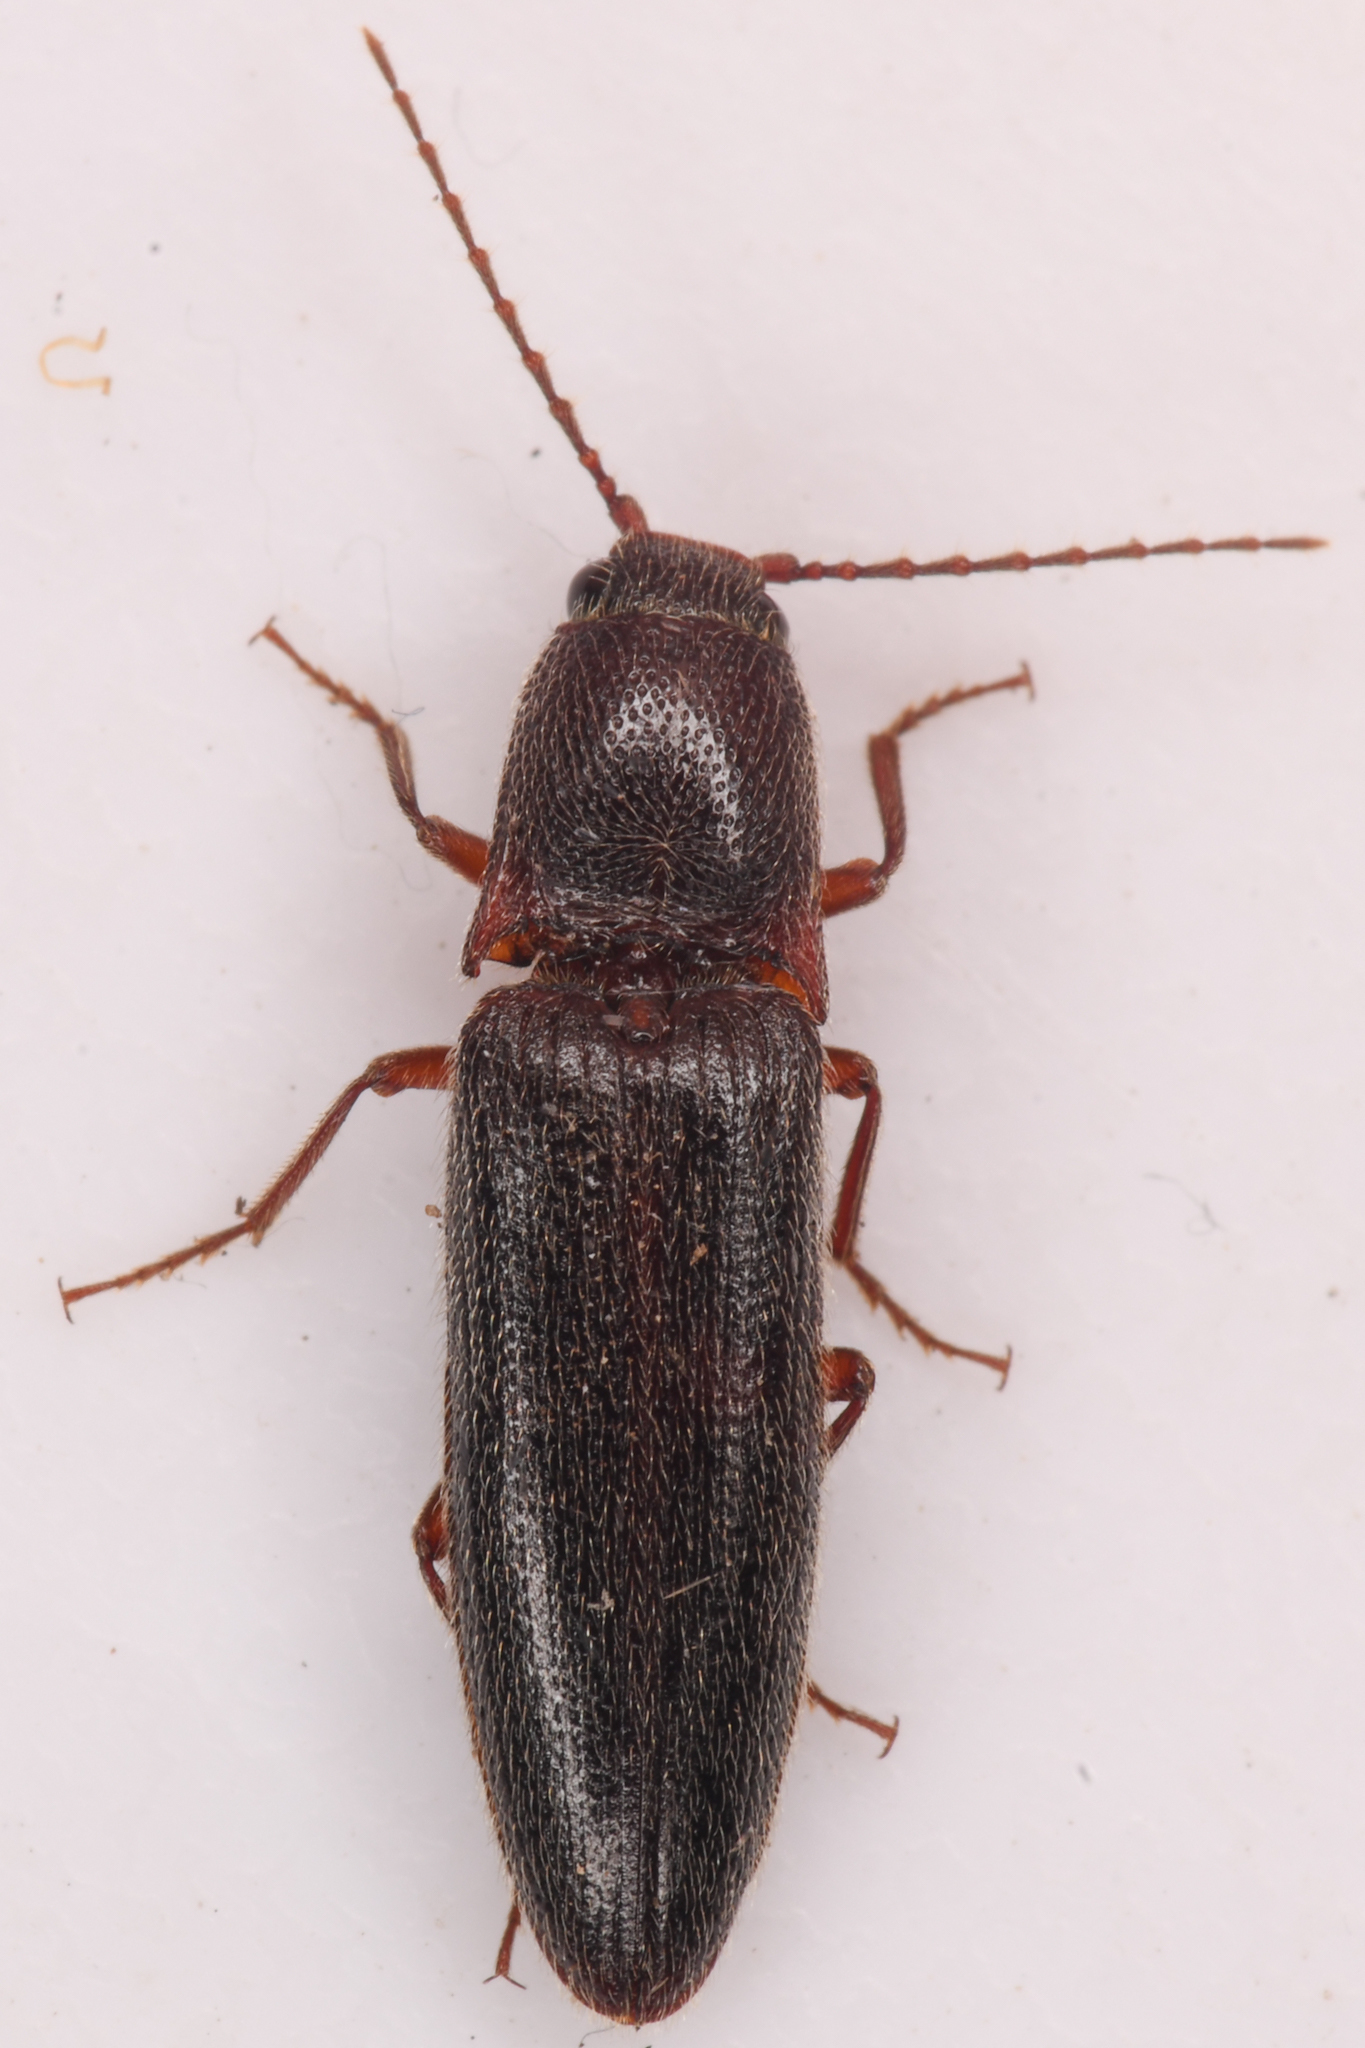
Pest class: clickbeetles_wireworms